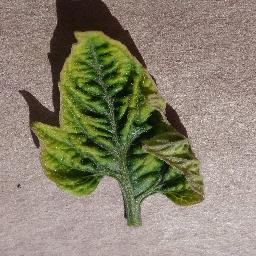
Label: Tomato___Tomato_Yellow_Leaf_Curl_Virus